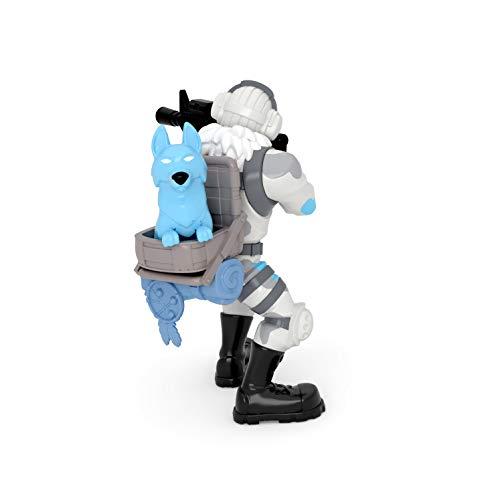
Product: Fortnite Battle Royale Collection - 2 Pack of Action Figures - Styles May Vary
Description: From the gaming and pop culture phenomenon Fortnite, a duo of 2 collectible figures.
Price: $9.99
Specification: ProductDimensions:2x7x6.3inches|ItemWeight:2.4ounces|ShippingWeight:2.4ounces(Viewshippingratesandpolicies)|ASIN:B07P3MYB1Z|Itemmodelnumber:63517|Manufacturerrecommendedage:8-15years